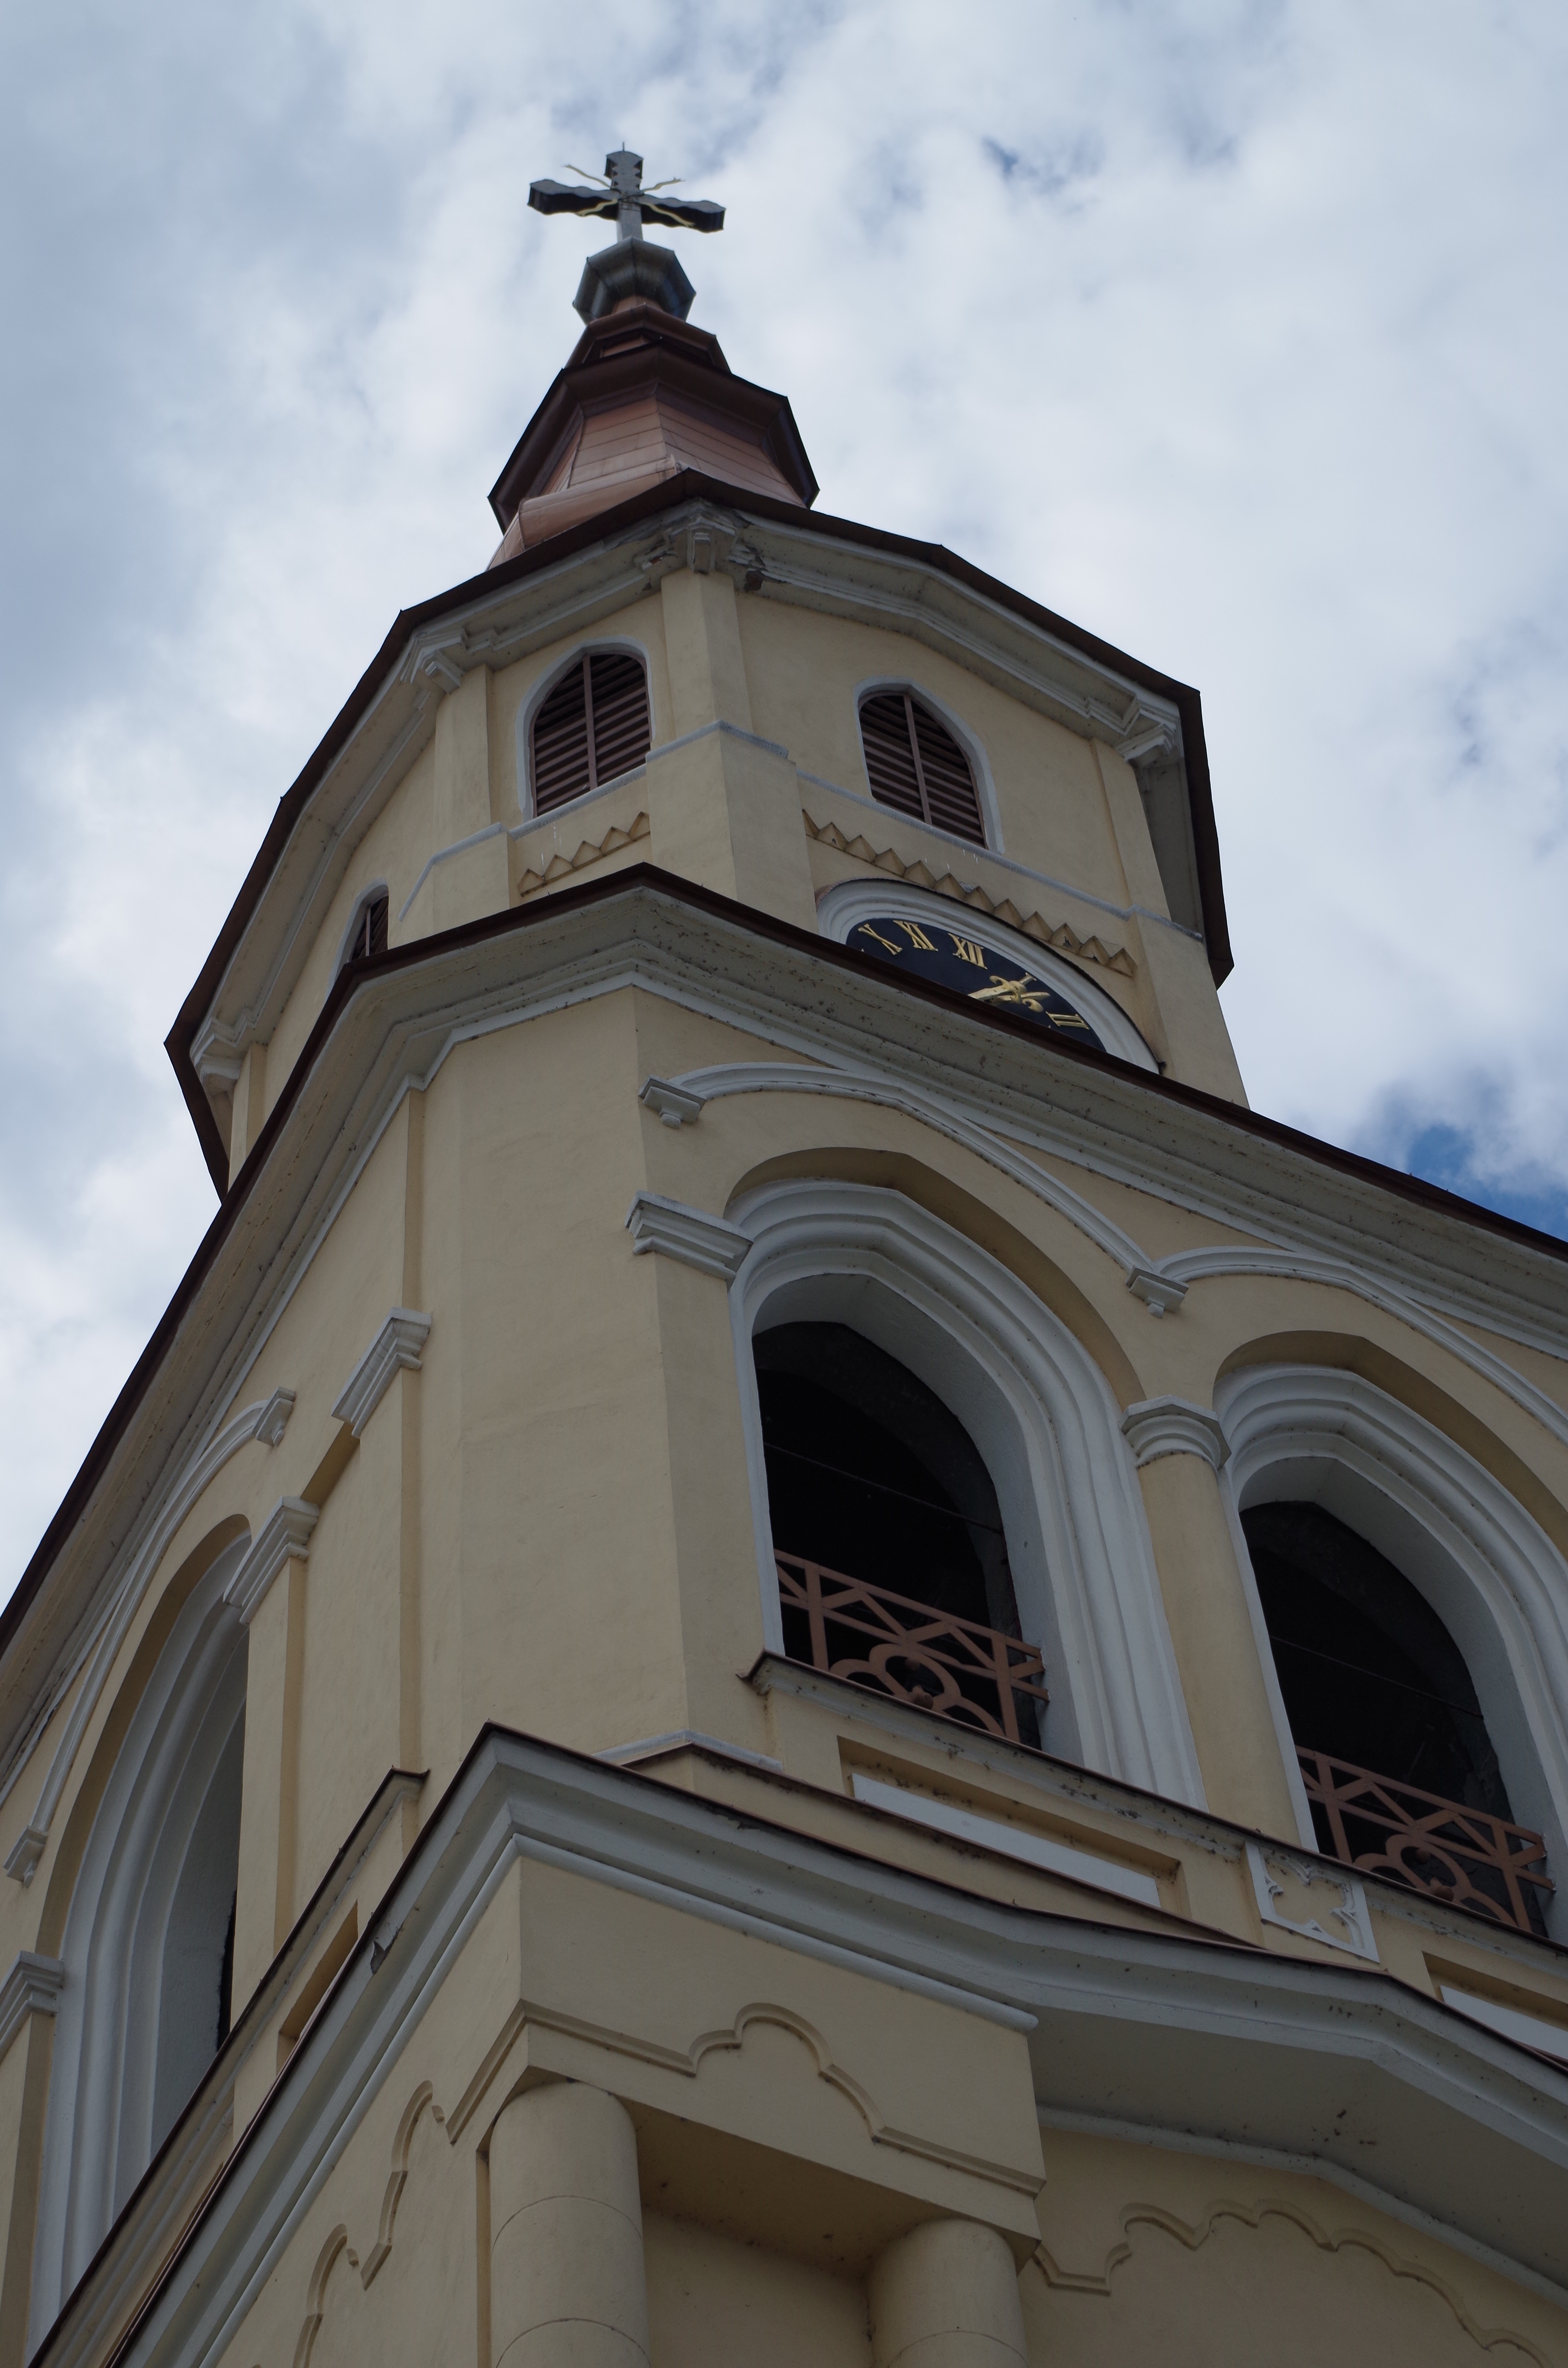
architecture, building, tower, landmark, facade, church, chapel, cross, place of worship, bell tower, steeple, dome, slovakia, selected